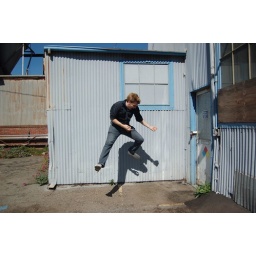
eating your weight in cajun breakfast definitely hinders your ability to rock out.